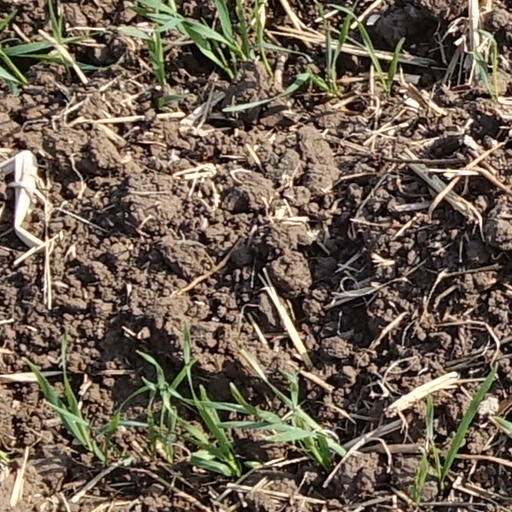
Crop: wheat